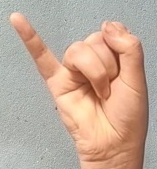
ASL sign: J